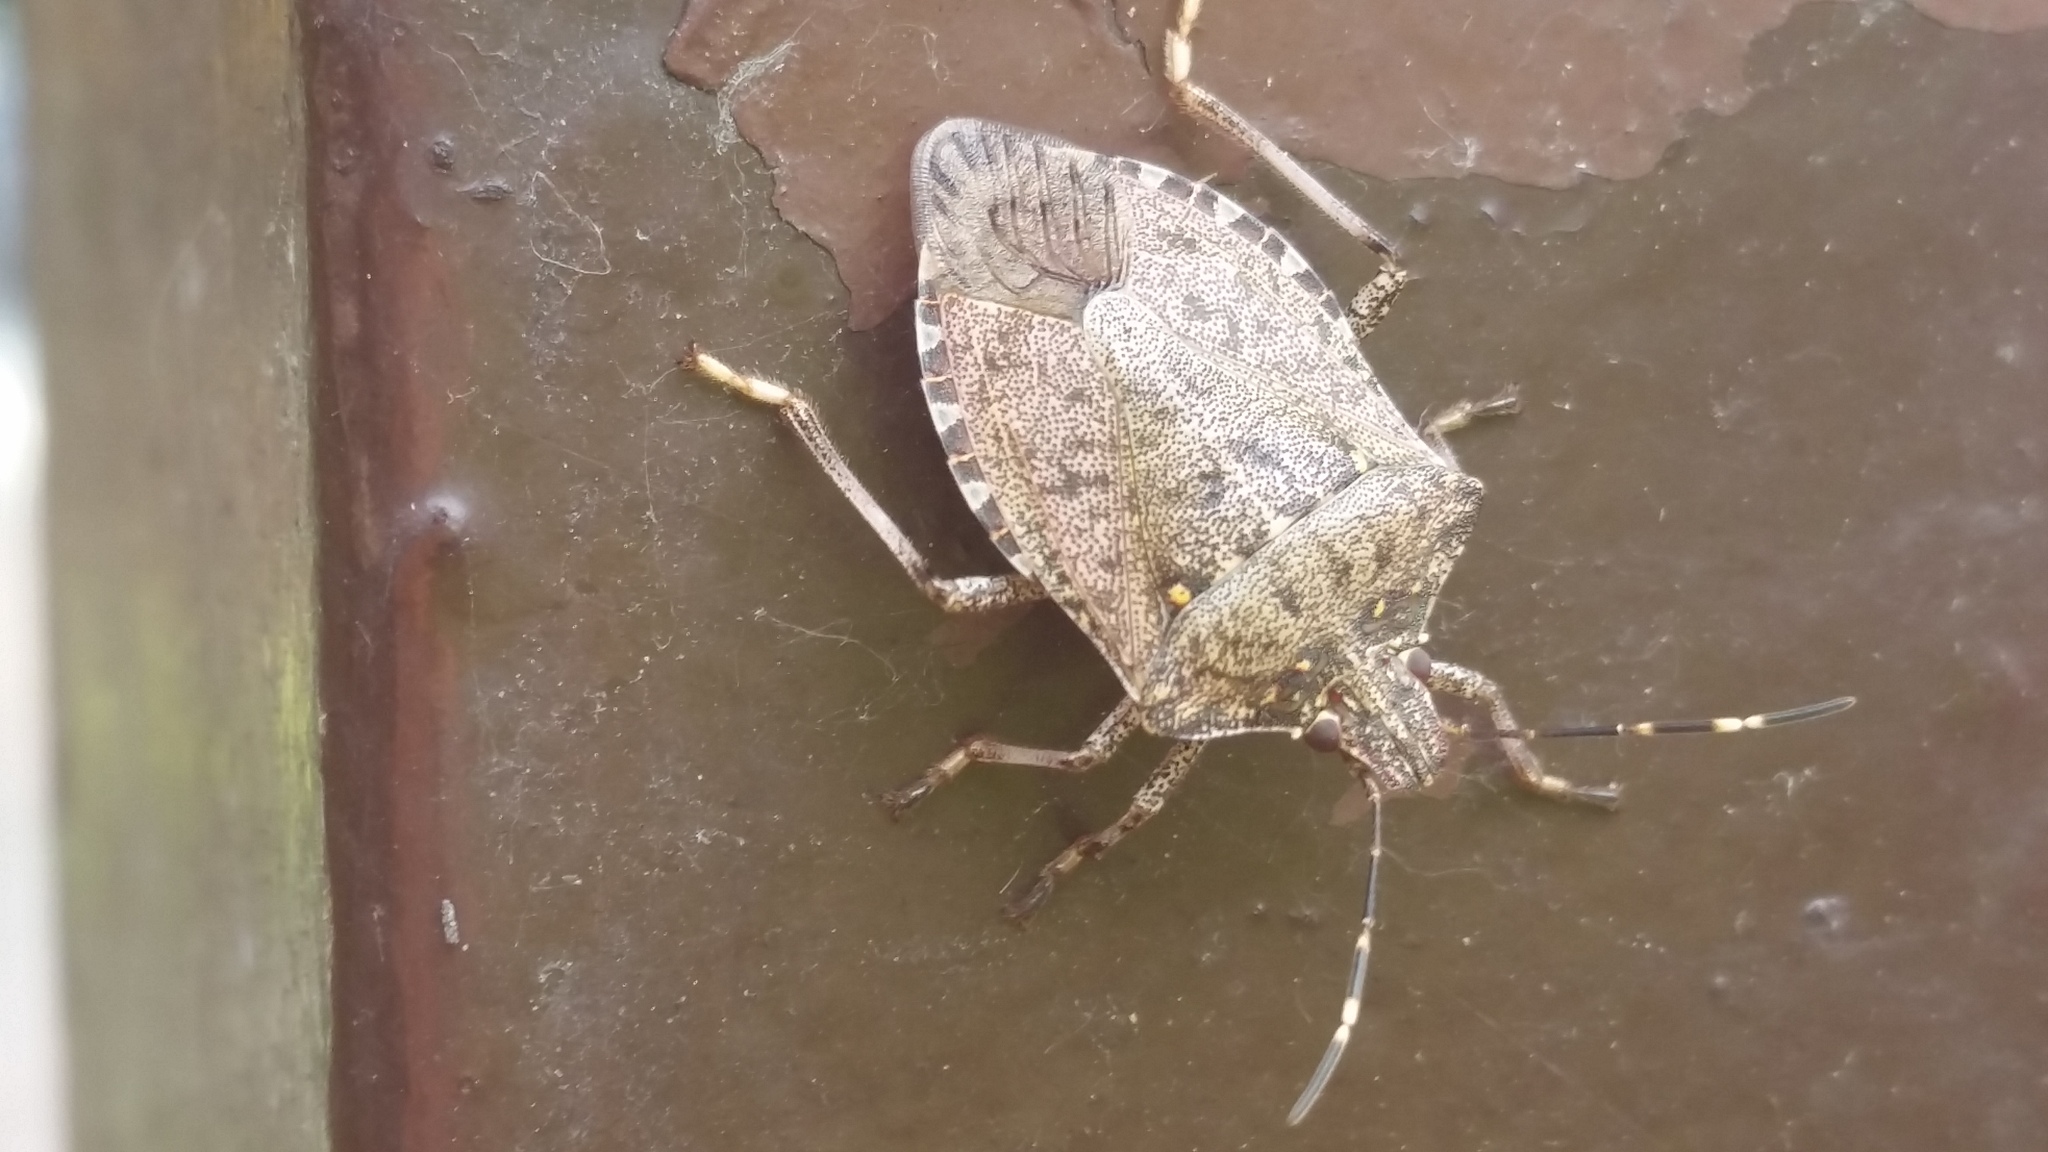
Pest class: stink_bug